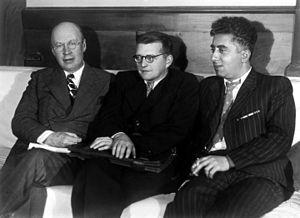
La toccata est, dans la musique baroque, une composition de forme libre pour les instruments à clavier — orgue, clavecin ou piano. Elle est caractérisée par ses figures brillantes, sa virtuosité et son énergie rythmique, avec des sections imitatives ou plus lentes. À l'origine, il s'agit d'une courte improvisation, ou d'un prélude impromptu, destinée à prendre contact avec un instrument. Elle est jouée isolément, soit dans un contexte religieux, soit dans un contexte profane, lors d'un concert. Si la cantate est une pièce à chanter, la sonate une pièce à « sonner », la toccata est une pièce à « toucher », devenue progressivement une démonstration de la dextérité de l'interprète, à même de faire apprécier les qualités de l'instrument.